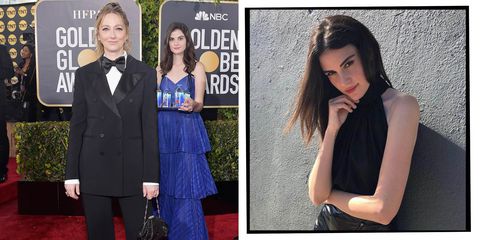
Gender: women